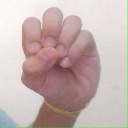
अक्षर: उ